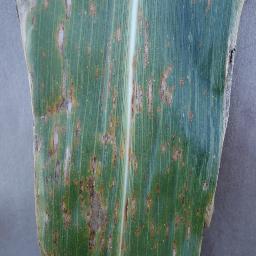
Label: Corn___Cercospora_leaf_spot Gray_leaf_spot